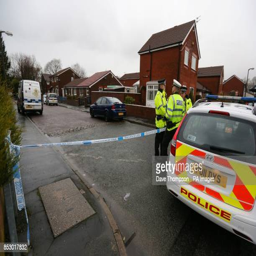
police officers stand at the corner after a baby girl died after she was mauled by a pet dog